Nazi plunder

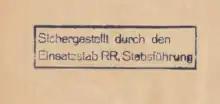
Seal of the "Einsatzstab Reichsleiter Rosenberg", used from 1941 to 1944 to mark seized documents by the German occupation troops

Nazi plunder was organized stealing of art and other items which occurred as a result of the organized looting of European countries during the time of the Nazi Party in Germany.